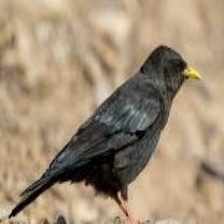
Species: ALPINE CHOUGH
Scientific name: PYRRHOCORAX GRACULUS